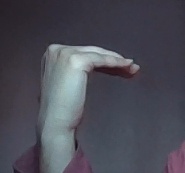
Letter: haa